Saint Petersburg Sports and Concert Complex

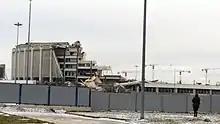
The remains of the former arena after its collapse

In the Soviet era, it was called V. I. Lenin Sport & Concert Complex. The complex was completed in 1979 and opened in 1980.